Home Team (2022 film)

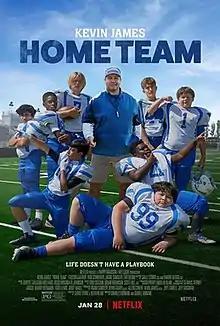
Release poster

Home Team is a 2022 American sports comedy film directed by Charles and Daniel Kinnane, written by Chris Titone and Keith Blum, and starring Kevin James in the lead role, Taylor Lautner, Rob Schneider, Jackie Sandler, and Tait Blum. Inspired by actual events, the film tells the story of New Orleans Saints head coach Sean Payton who coached his 12-year-old son's football team during his one-year suspension from the NFL.